Patrick Vans, Lord Barnbarroch

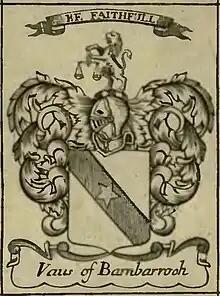
Heraldic achievement of Vans of Barnbarroch

Patrick Vans was the second son of Sir John Vans of Barnbarroch and his wife, Janet MacCulloch, only child of Simon MacCulloch of Myreton, Keeper of Linlithgow Palace. He was born at Barnbarroch, near Wigtown.